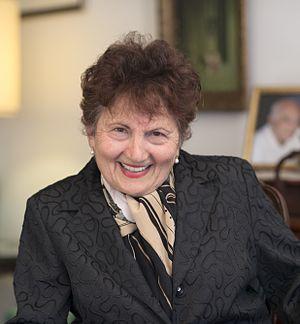
Dora Sakayan ; née le 24 janvier 1931, professeur d'études allemandes de l'Université McGill. Spécialisée à la base comme un germaniste, elle est aujourd'hui surtout connue pour son travail dans les différents domaines de la linguistique appliquée. Sakayan est reconnue également comme une pionnier de l'arménologie au Canada, et pour avoir introduit les deux branches de la langue arménienne: l'arménien occidental et l'arménien oriental, dans le monde anglophone.